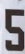
Number: 5